Caroline Amalie of Augustenburg

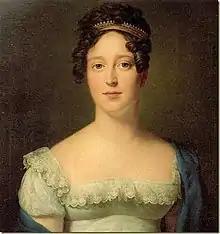
Portrait of the Queen Caroline Amalie in her youth, 1816

Caroline Amalie was the daughter of Frederick Christian II, Duke of Schleswig-Holstein-Sonderburg-Augustenburg, and Princess Louise Auguste of Denmark; Caroline Amalie's mother was the only daughter of Christian VII and his British wife, Queen Caroline Matilde, after whom she was named. She was born in Copenhagen and lived there until 1807, when she moved with her family to Augustenborg. She was given a conventional education for an upper class girl of her time.